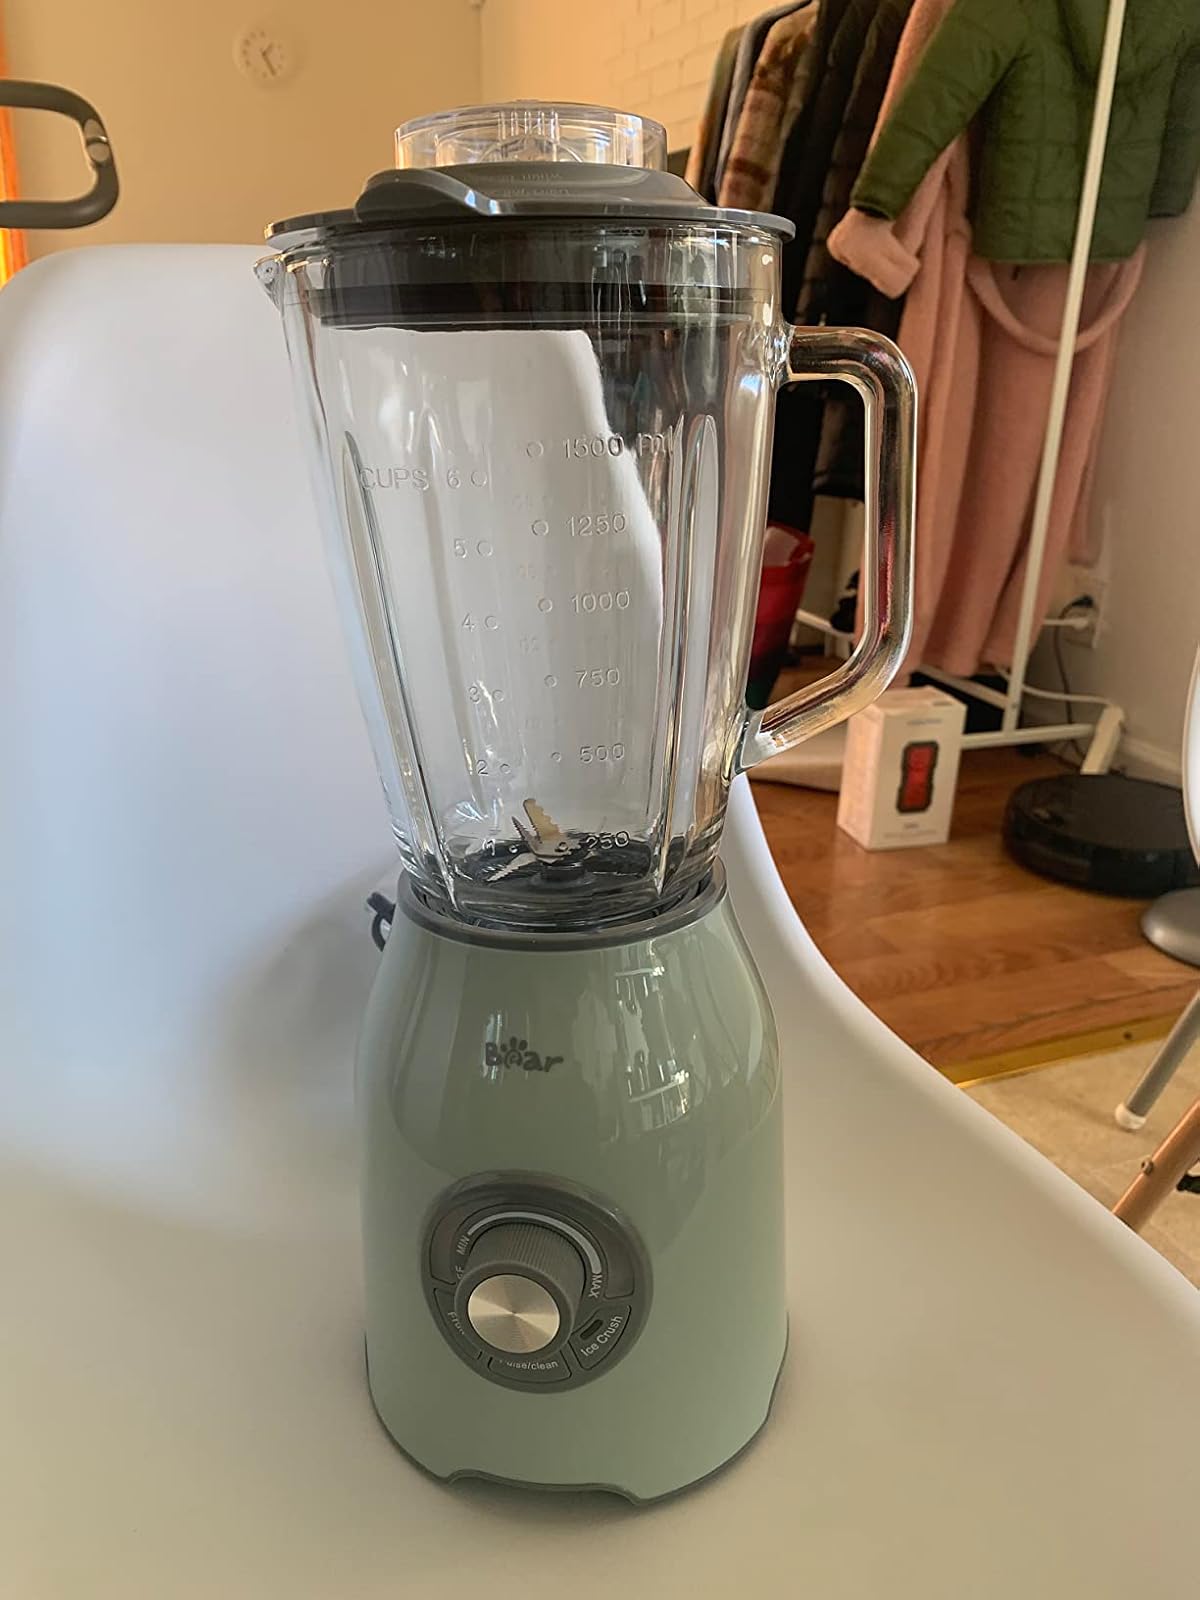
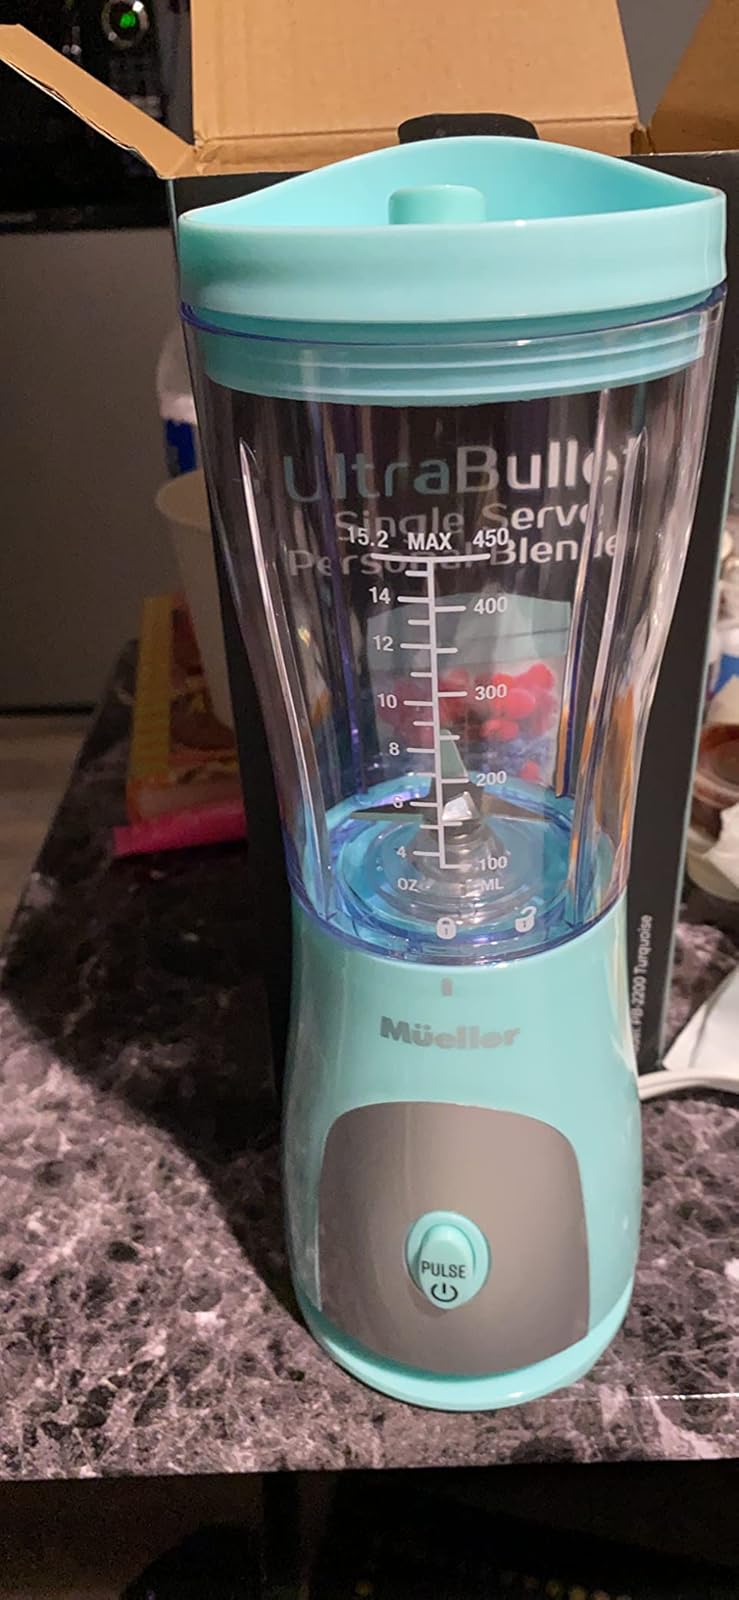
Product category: items_blender
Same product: no